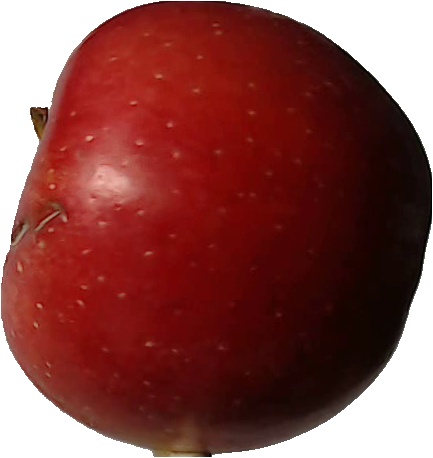
Label: apple_braeburn_1